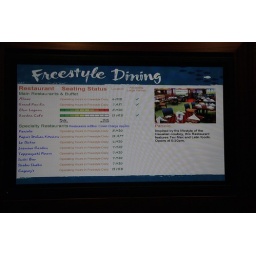
Freestyle dining - no reservation need, this is e-board to show how busy of each restaurant in the boat